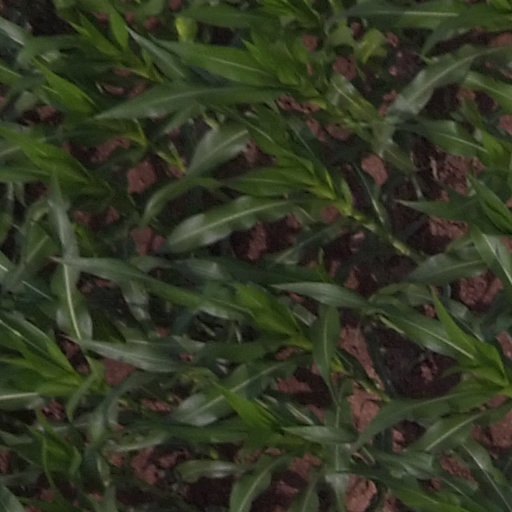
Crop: maize; corn